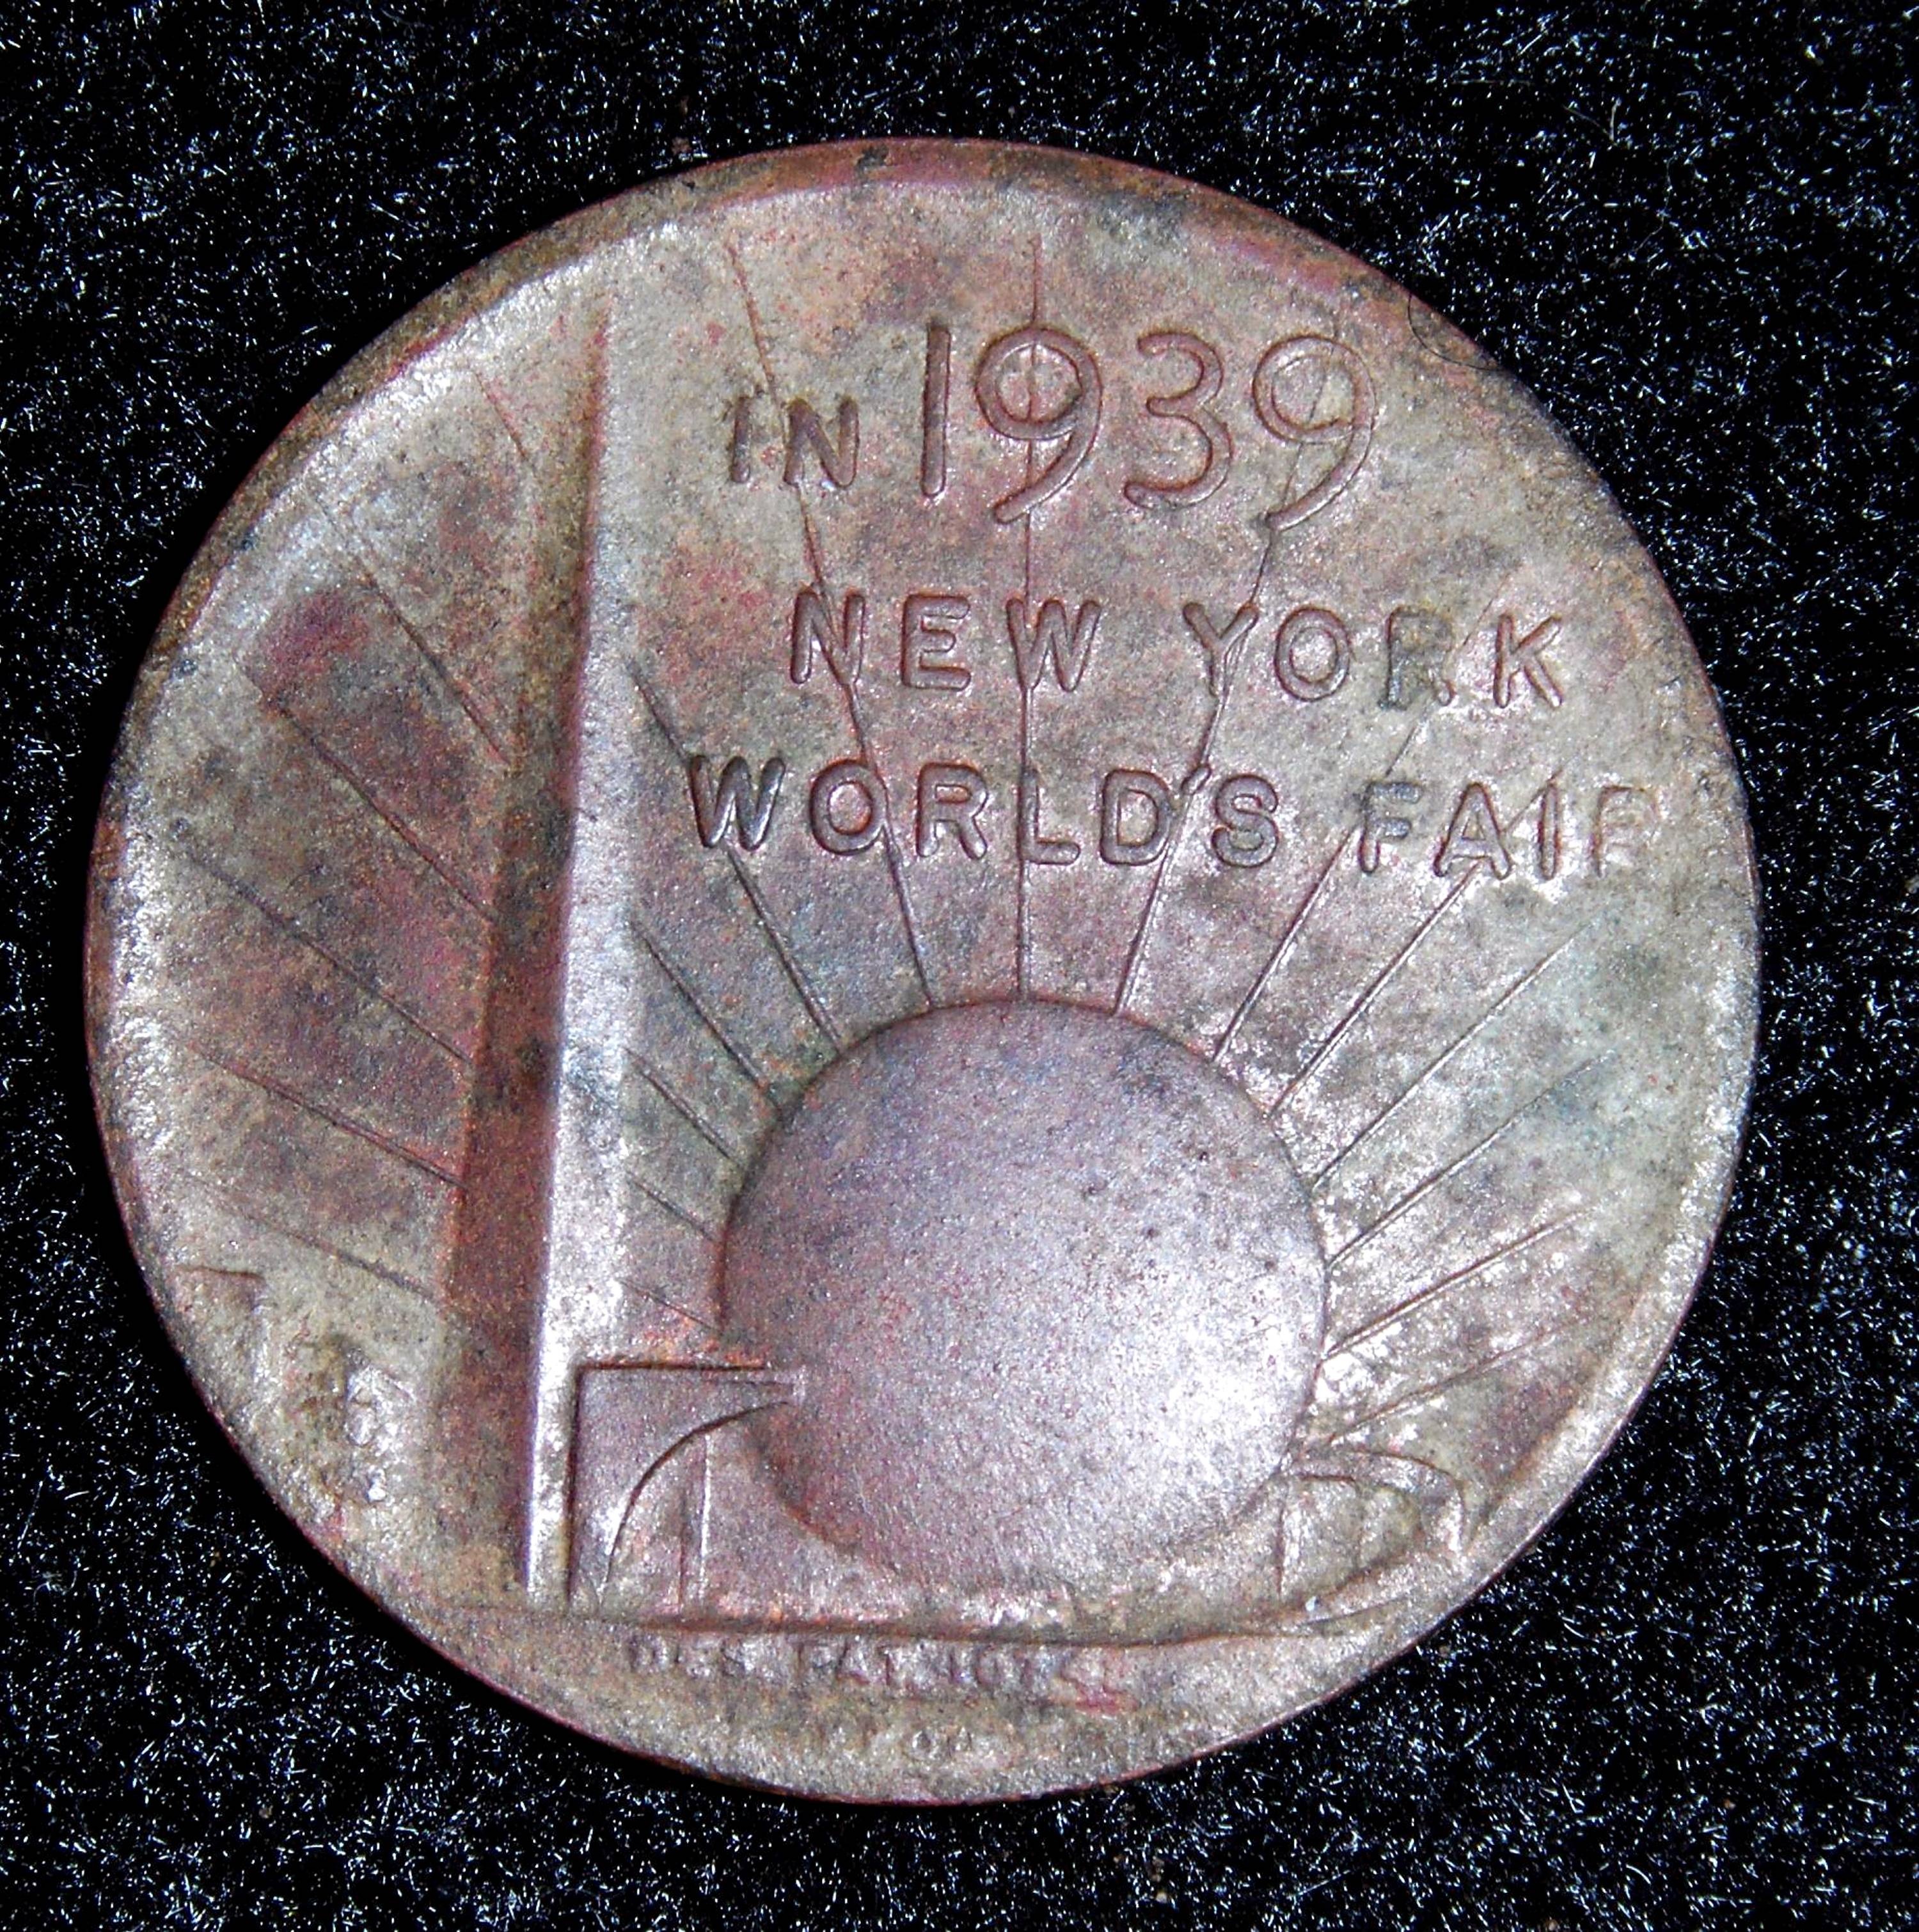
old, money, circle, currency, coin, token, shape, fair, 1939, award, world's fair